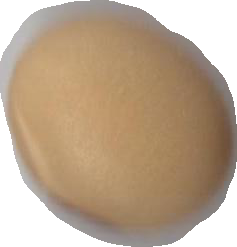
Variety: Anjasmoro